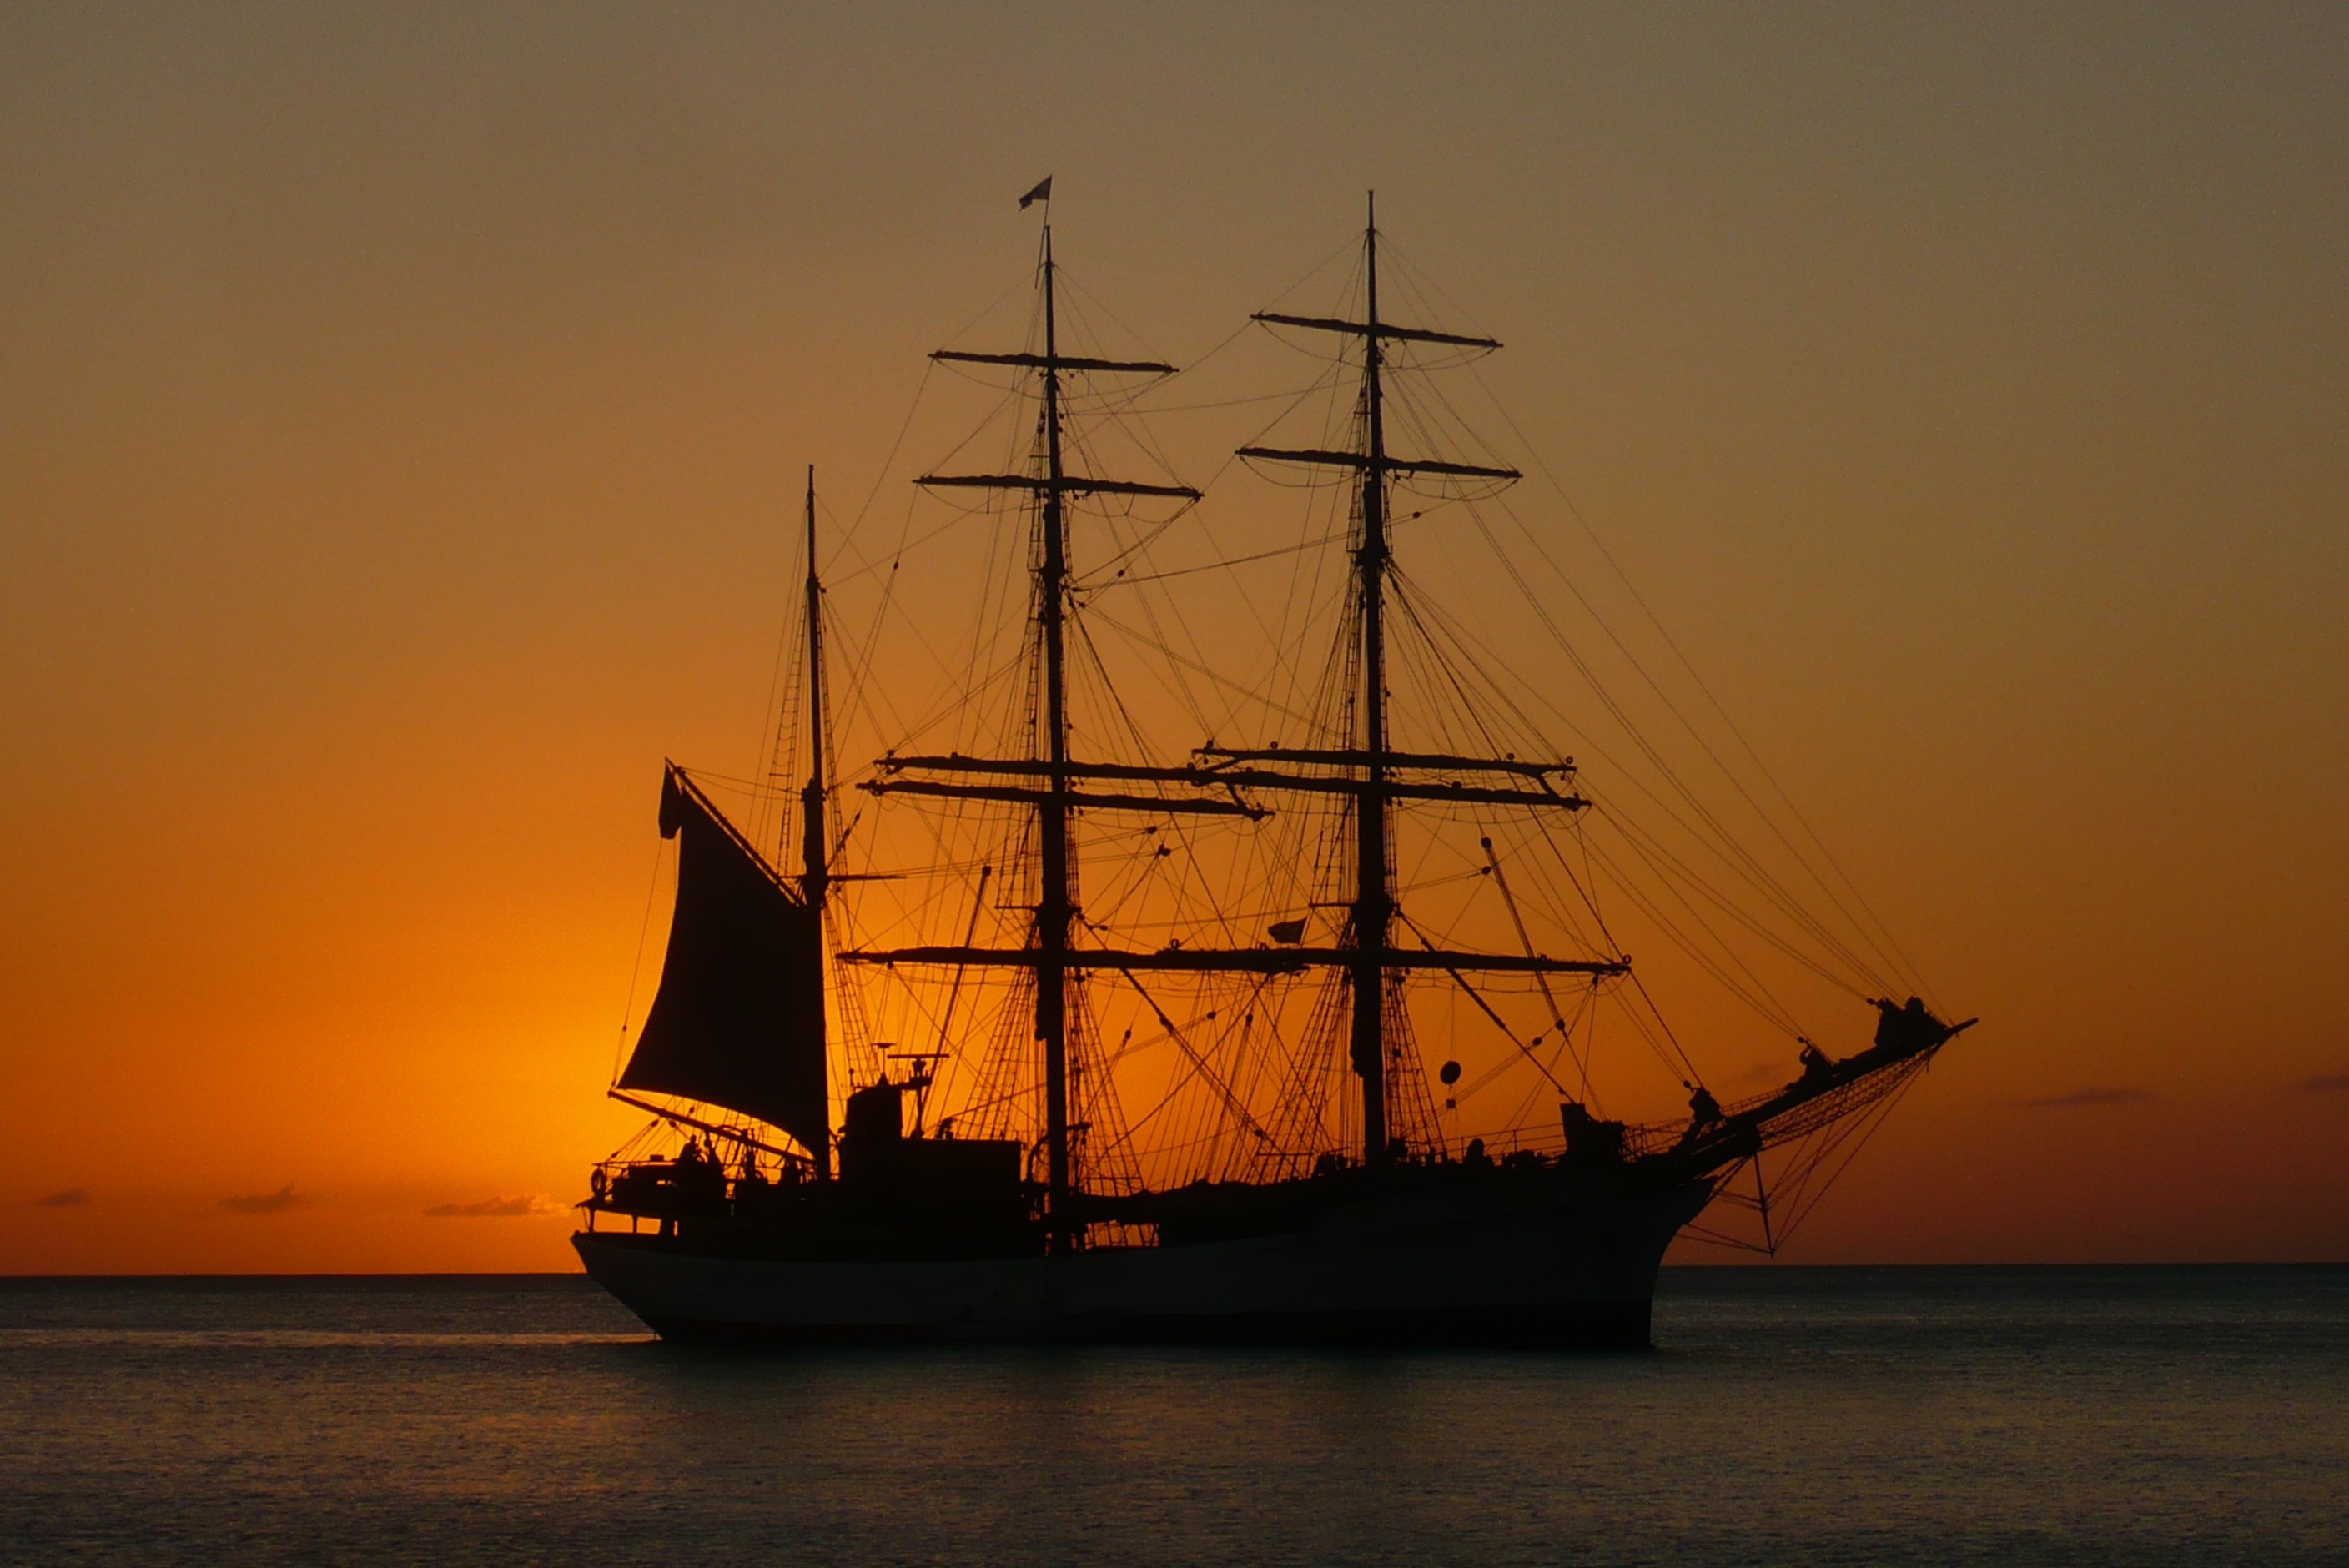
sea, nature, ocean, sunset, boat, ship, dusk, evening, twilight, vehicle, mast, volcano, island, sailboat, vegetation, sail, side, caribbean, watercraft, windjammer, barque, frigate, martinique, brig, pirates, sailing ship, tall ship, galleon, saint pierre, ship of the line, caravel, brigantine